William Wedgwood Benn, 1st Viscount Stansgate

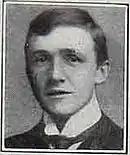
Wedgwood Benn c. 1906

Benn was elected as a Liberal Member of Parliament (MP) for the St George's division of Tower Hamlets in east London in 1906, holding the seat until 1918; his father had previously held the seat from 1892 to 1895. Between 1910 and 1915, he served in the Liberal government as a Lord of the Treasury (government whip). He was elected for Leith in Scotland in 1918. During the 1924–29 parliament, which was dominated by a Conservative majority, he worked closely with a group of radical Liberal MPs that included Frank Briant, Percy Harris, Joseph Kenworthy and Horace Crawfurd to provide opposition to the government. He sat until March 1927, when he resigned from the Liberal Party and from parliament.